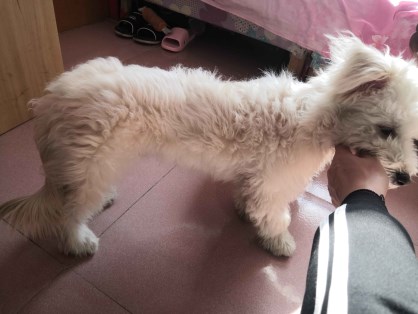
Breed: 3336-n000121-chinese_rural_dog